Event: Nepal Earthquake
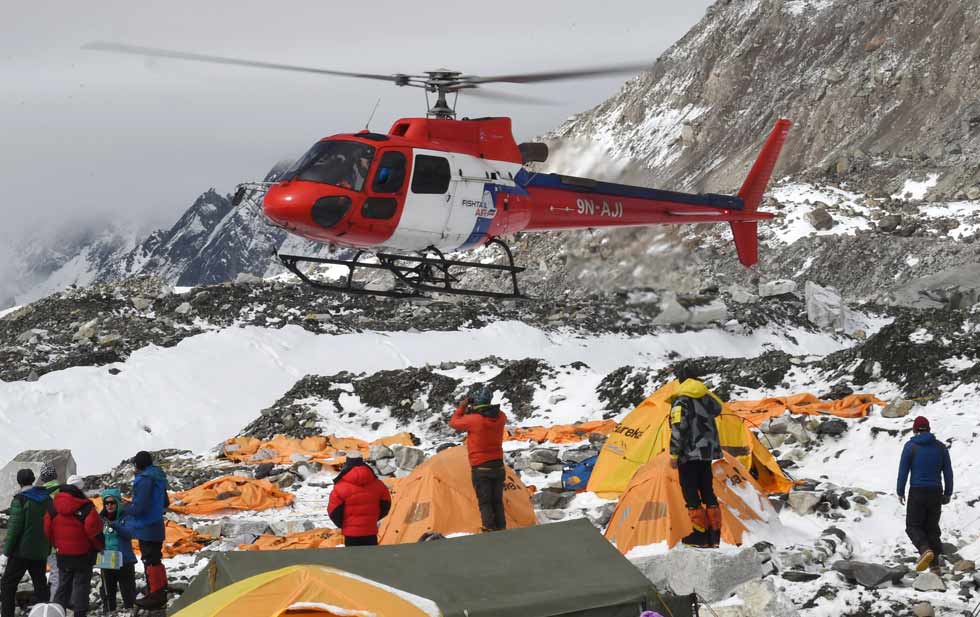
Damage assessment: no_damage